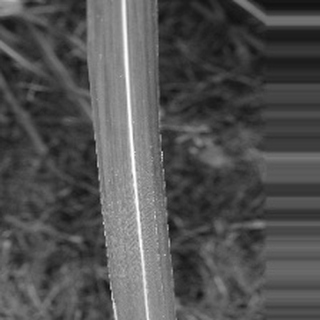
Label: sugarcane_bacterial_blight